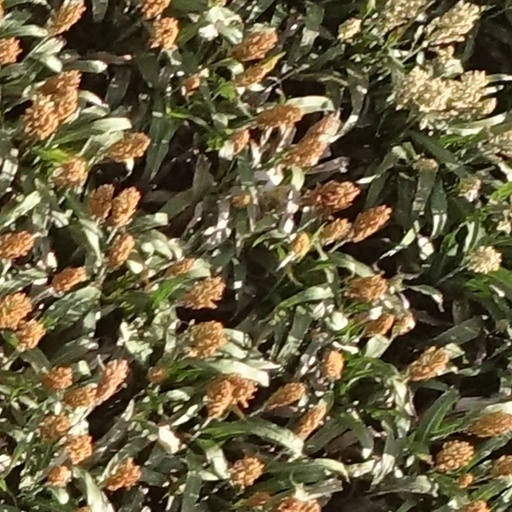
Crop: sorghum